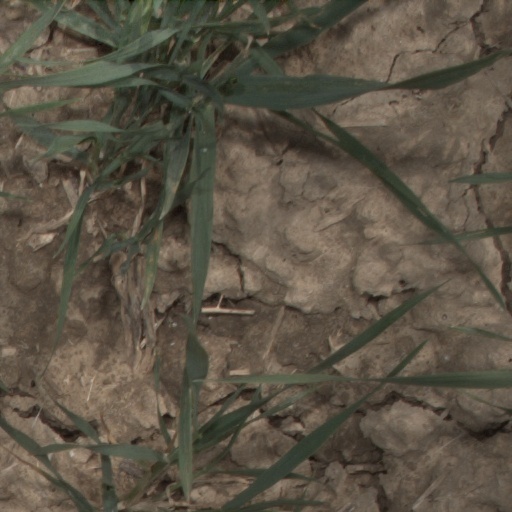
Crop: wheat